Flowing Gold (1924 film)

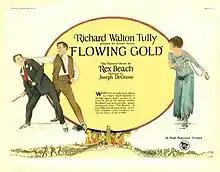
Lobby card

Flowing Gold is a 1924 American silent drama film directed by Joseph De Grasse and starring Anna Q. Nilsson, Milton Sills, and Alice Calhoun. The film's plot concerns the Texas oil industry.